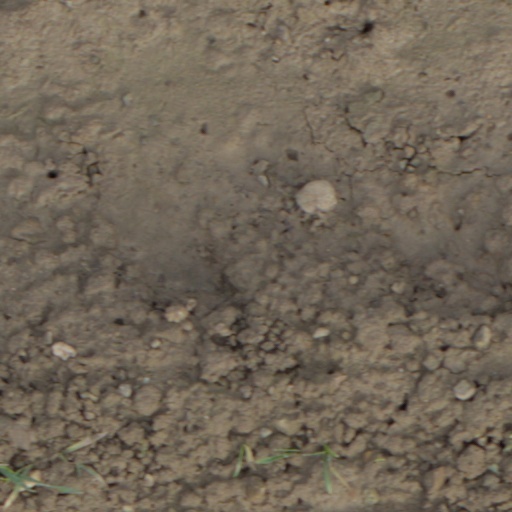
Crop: wheat